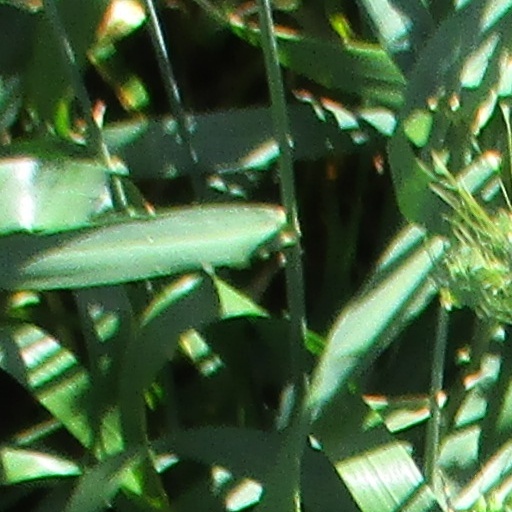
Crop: wheat